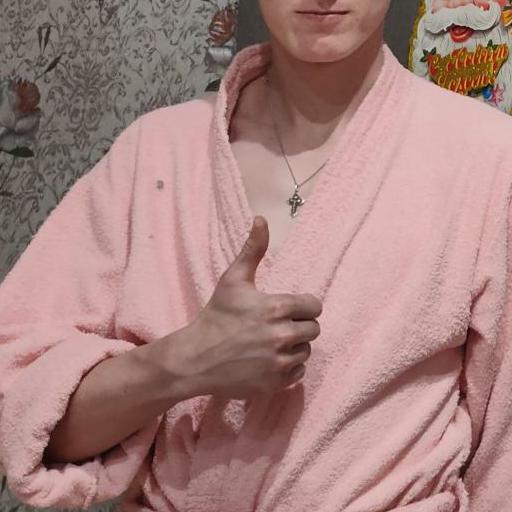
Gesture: like